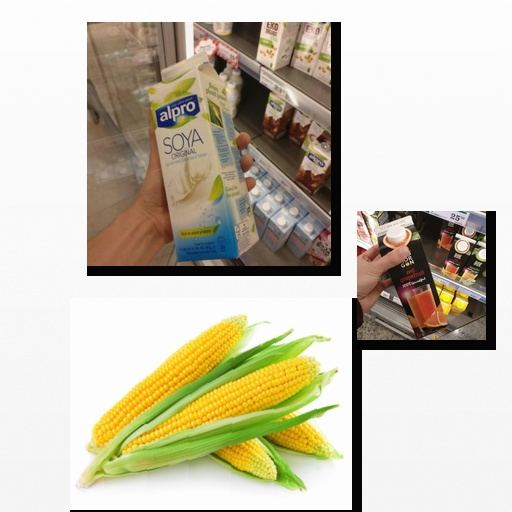
Food items: corn, red_grapefruit_juice, soy_milk